2012 Japan Super Series

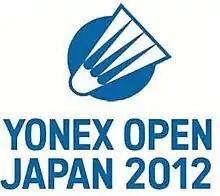

The 2012 Japan Super Series was the eighth super series tournament of the 2012 BWF Super Series in badminton. The tournament was held in Tokyo, Japan, from 18 to 23 September 2012 and had a total purse of $200,000. Draw was released on 4 September 2012. China withdrew all its players from this tournament because of safety fears.